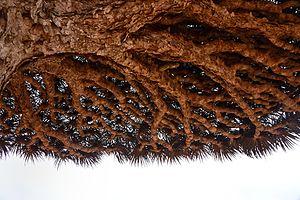
Le sang-dragon ou sang-de-dragon est une substance résineuse rougeâtre produite par diverses espèces végétales, utilisée depuis l'Antiquité gréco-romaine comme matière médicale et comme substance colorante. Son usage se répand avec l'extension de la pharmacologie européenne, arabe et même chinoise, à une grande partie du monde, pendant presque deux millénaires.
Le dragonnier des Canaries, ou dragonnier commun, est une plante arborescente monocotylédone de la famille des Liliaceae selon la classification classique, ou des Asparagaceae selon la classification phylogénétique.